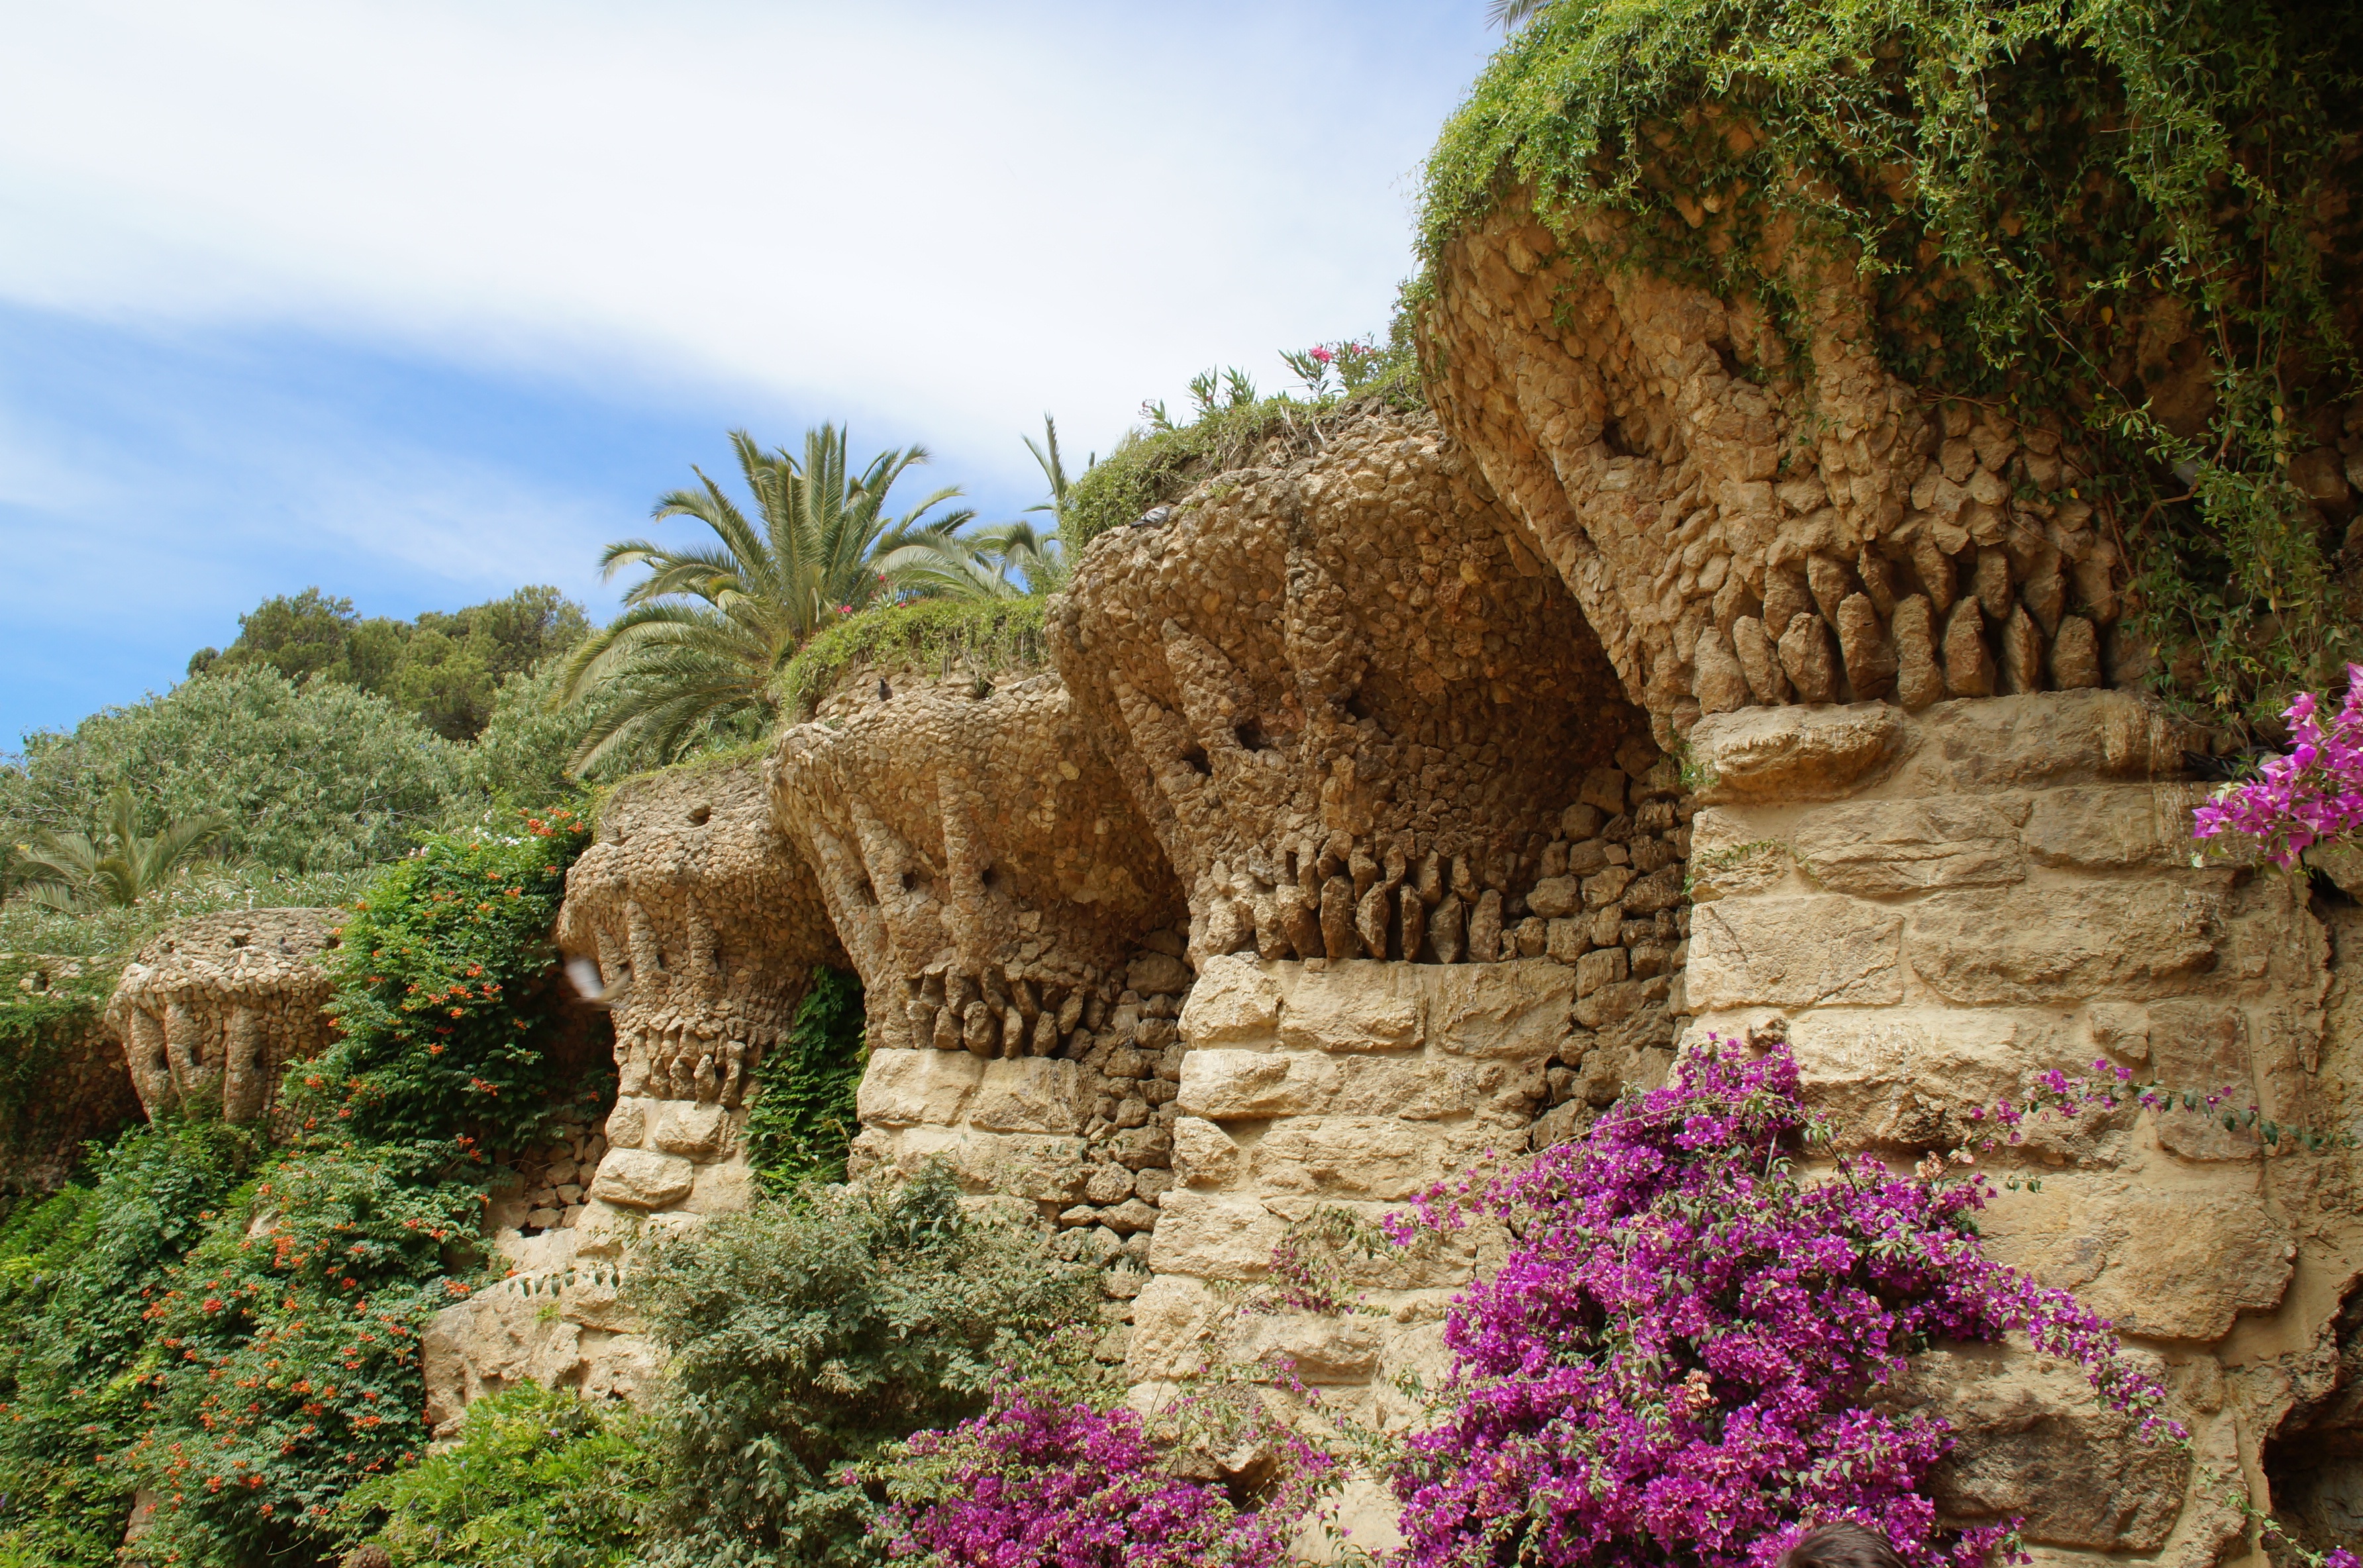
nature, rock, flower, jungle, garden, tourism, terrain, flora, flowers, ruins, botanical garden, ecosystem, ancient history